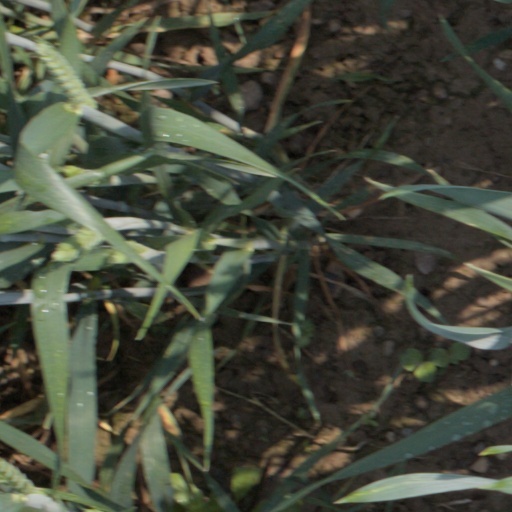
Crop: wheat